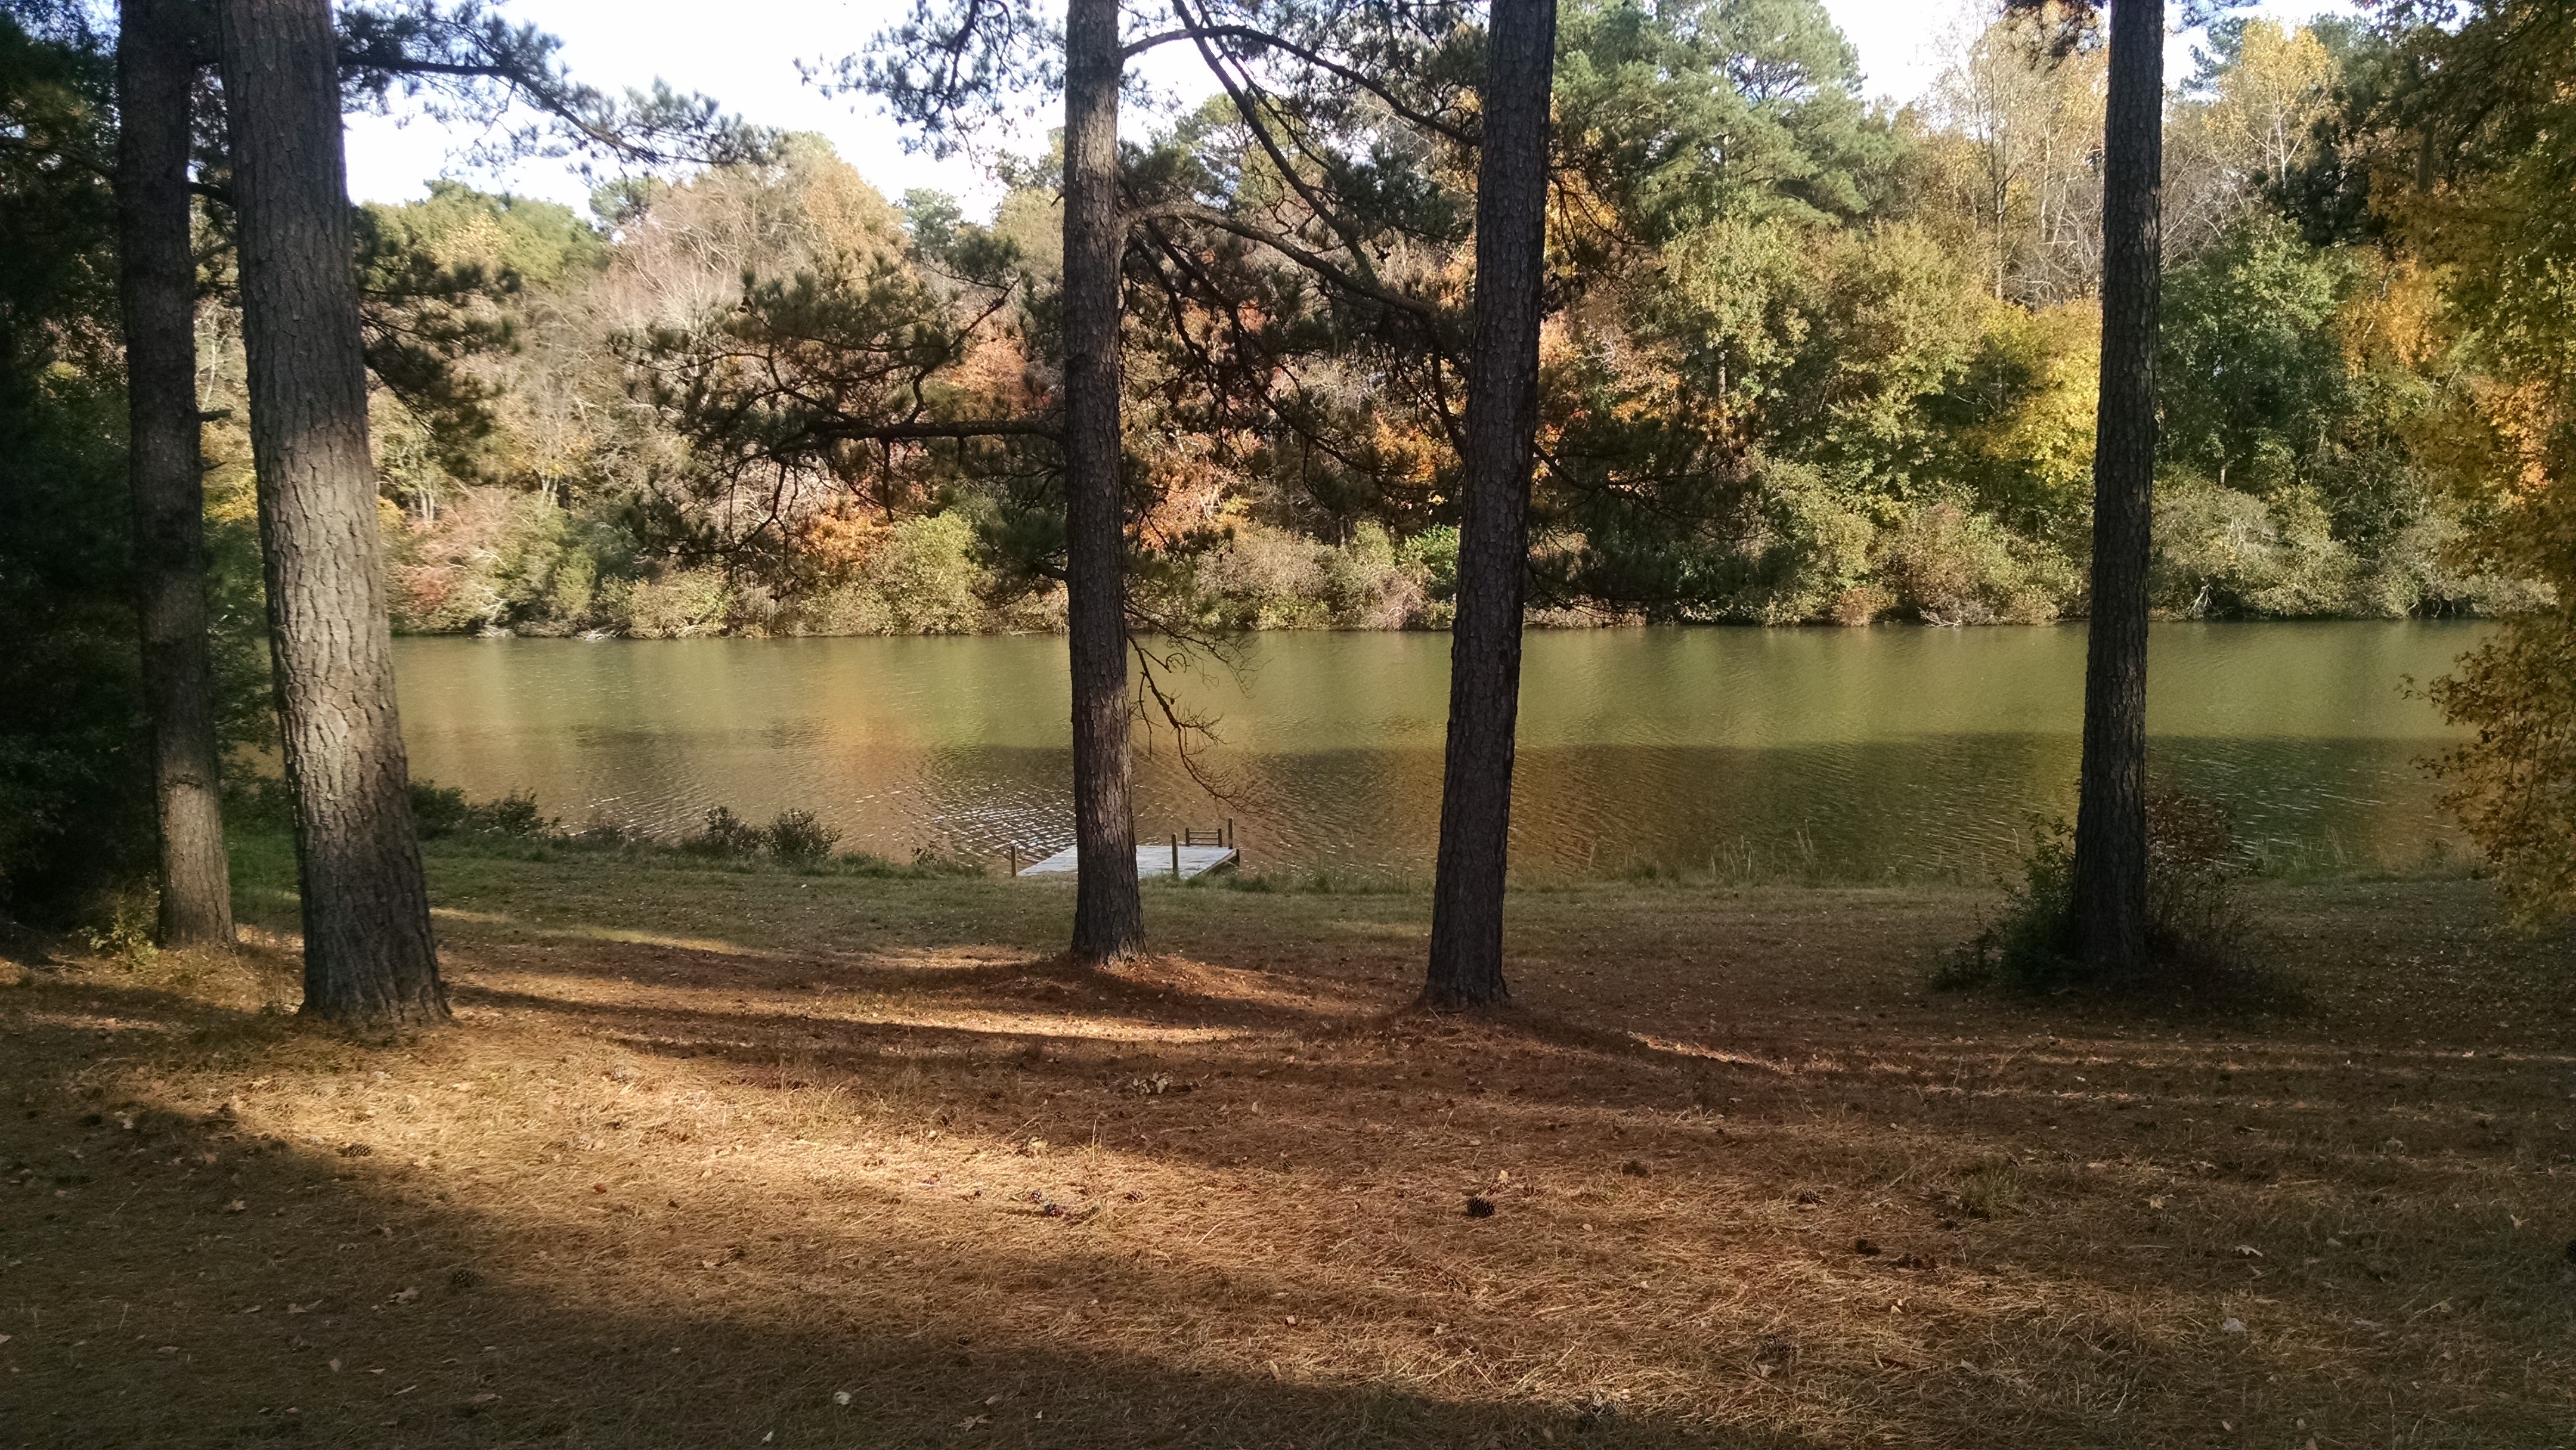
tree, water, forest, autumn, season, trees, outdoors, woodland, woody plant